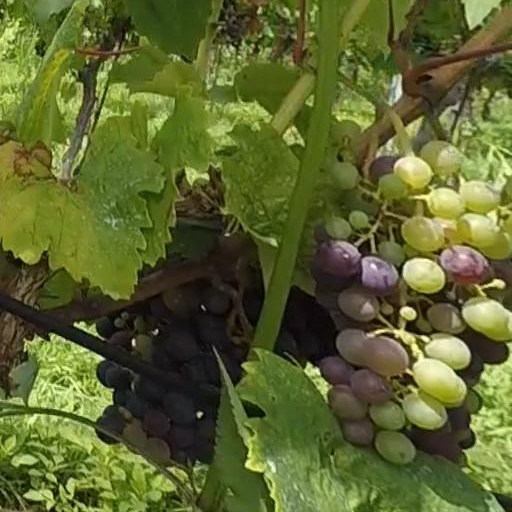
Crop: grape